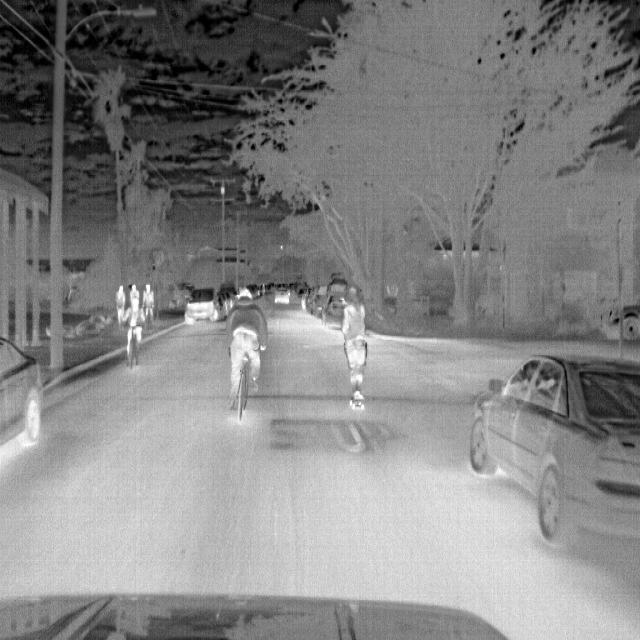
Detected objects:
label: person
label: person
label: person
label: person
label: person
label: person